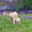
Label: bear